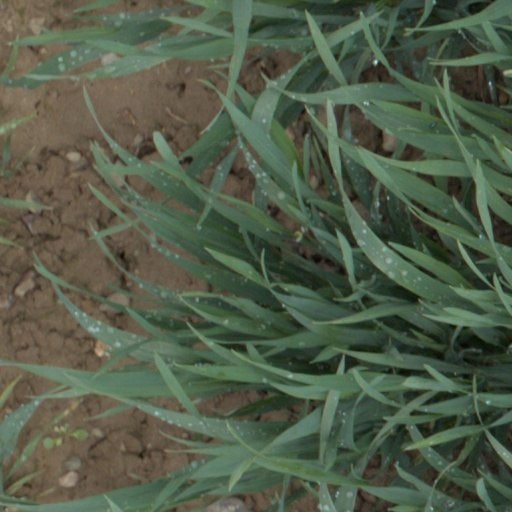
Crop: wheat